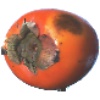
Label: kaki